Abortion in Indiana

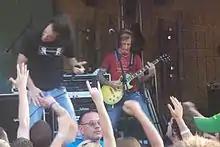
Disciple at the Pro-Life Music Festival, Winona Lake, Indiana 2006

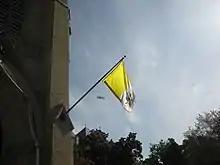

On July 26, 2022, hundreds of Indiana Right to Life supporters gathered at the "Love Them Both" Rally in the Indiana Statehouse to support enactment of pro-life legislation. Speakers included Angela Minter, president and founder of Sisters for Life, Mike Fichter, president and CEO of Indiana Right to Life, and Senator Liz Brown.